Jaguar F-Type

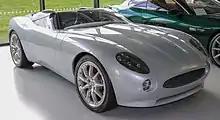
Jaguar F-Type concept displayed in the British Motor Museum, Gaydon

The first F-type project at Jaguar was the XJ41/XJ42, begun in 1980 to produce a new sports car, inspired by the E-type, but with a modern interpretation. "The project was canned in March 1990, after management decided the project was ready to slip further back (into the 1995 model year), and this would put it into direct conflict with the upcoming X300 Project (at the time, known as XJ90)." The new F-Type in concept in 2000 was a two-seat speedster with a 3.0-litre V6 engine from the S-Type saloon conceived to compete against light weight sports cars, such as the Porsche Boxster. Geoff Lawson, Jaguar's Head of Design, had been working on the development of the car, leading a team of three designers namely Keith Helfet, Adam Hatton and Pasi Pennanen. His sudden death in 1999 led Ian Callum, the new Head of Design, to continue the project who would present the finalised concept car to the general public at the 2000 Detroit Auto Show to a positive response due to its retro styling which recalled Jaguar automobiles of the 1950s and 60s. At its introduction, the car was quoted to be available with a manual or automatic transmission and an optional all-wheel-drive system. Budget cuts by parent company Ford led Jaguar to pursue its efforts in Formula-One and by 2002, the F-Type project was cancelled due to its failure to meet production feasibility.